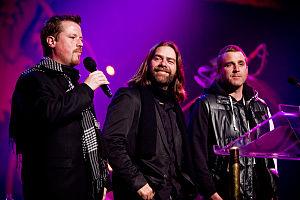
Great Big Sea est un groupe canadien de Terre-Neuve connu notamment pour des interprétations rock énergiques de chants traditionnels terre-neuviens retraçant 500 ans d'un héritage irlandais, anglais et français, et pour leurs performances polyphoniques. Son répertoire s'inscrit dans un registre folk rock voire rock celtique.